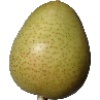
Label: Pear 1